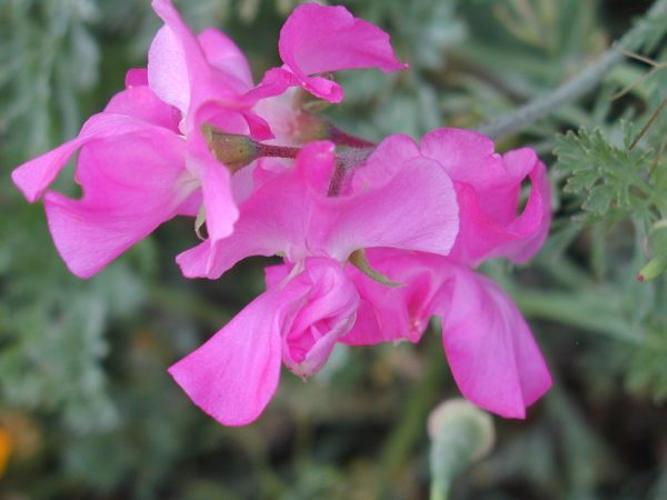
Label: sweet pea